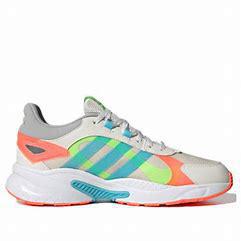
Brand: adidas
Model: neo Adidas NEO Crazychaos